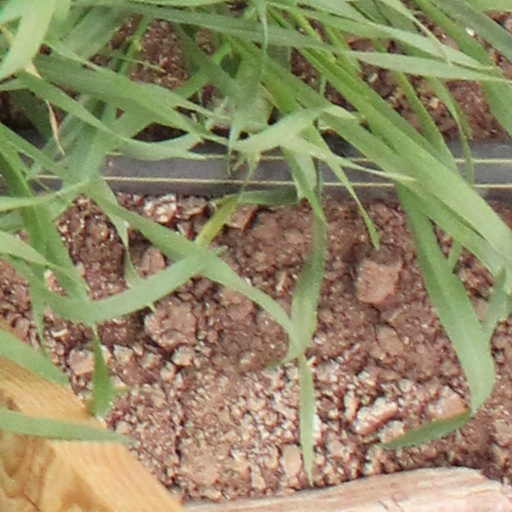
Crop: wheat